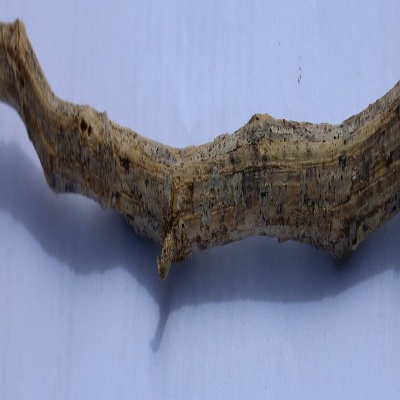
Crop: Cassava
Condition: bacterial blight